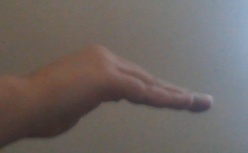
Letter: haa